Dokkyo University

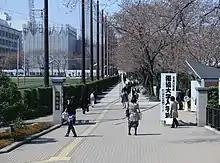
Dokkyo University East gate

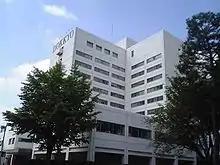
Dokkyo University Central building

The campus is situated next to the Denu river and can be accessed via the East, West, South or Ground Gate.